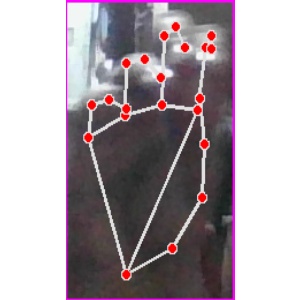
अक्षर: ङ